Ron Huldai

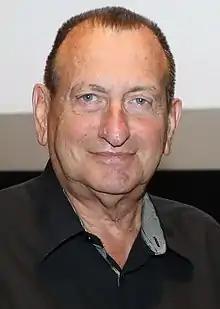
Huldai in 2018

Ron Huldai (born 26 August 1944) is an Israeli politician and businessman who has been Mayor of Tel Aviv since 1998. Before taking office as mayor, Huldai served as a fighter pilot and commander in the Israeli Air Force. After leaving the Israel Defense Force as a brigadier general, he entered the business world and was later headmaster of the Herzliya Hebrew Gymnasium in Tel Aviv.